Stephano (The Tempest)

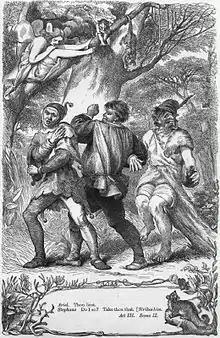
Ariel taunts Stephano (centre) into hitting Trinculo. Illustration by H. C. Selous

He is already friends with Trinculo, Alonso's Jester, whom he probably met at the palace. In the play, Trinculo finds Caliban hiding under a cloak and thinks he had been struck by lightning. Hearing a storm in the distance, he hides with him. At this point, an intoxicated Stephano walks past and thinks Trinculo and Caliban are a four-legged monster. He gives them wine and then he and Trinculo recognise each other.